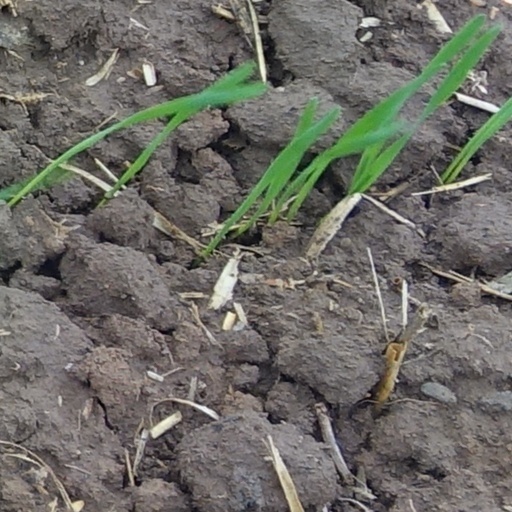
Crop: wheat